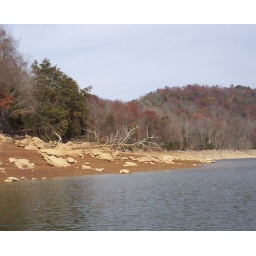
In the summer, when the water level was higher, I used to canoe *over* the dead tree in the middle of the picture.